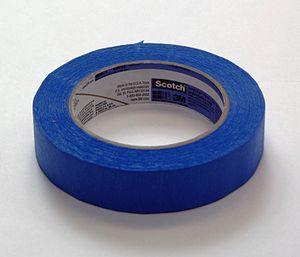
Un ruban de masquage, aussi connu sous l'antonomase de scotch de masquage, est une bande adhésive principalement utilisée en peinture, pour protéger en les masquant les zones qui ne doivent pas être peintes. Les bandes commercialisées ont diverses largeurs adaptées aux usages possibles.